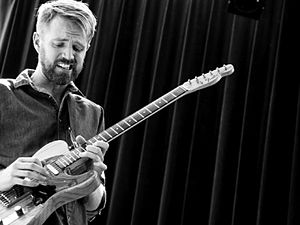
Søren Dahl Jeppesen
Søren Dahl Jeppesen